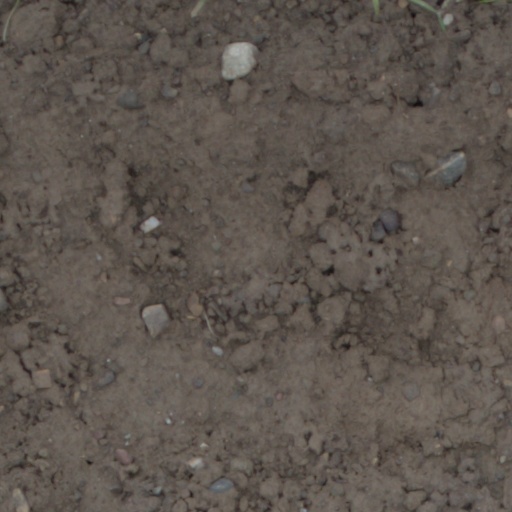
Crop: wheat